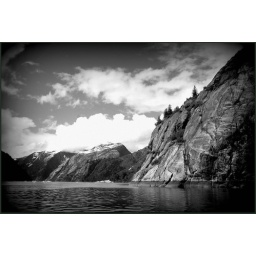
Granite walls in Tracy Arm in Black and white